Ankara (3rd electoral district)

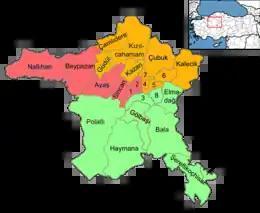
Electoral districts of Ankara province for the 2018 Turkish parliamentary election.

Ankara's third electoral district is one of three divisions of Ankara province for the purpose of elections to Grand National Assembly of Turkey. It elects twelve members of parliament (deputies) to represent the district for a four-year term by the D'Hondt method, a party-list proportional representation system. It was created during the electoral redistricting of 2018.